Sharon, Pennsylvania

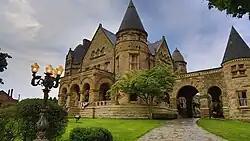
Frank H. Buhl Mansion

The Sharon area was first settled in 1795. It was incorporated as a borough on October 6, 1841, and incorporated as a city on December 17, 1918. The city operated under the Pennsylvania third-class city code until 2008, at which point it adopted a home rule charter under which the elected position of mayor was replaced with a hired city manager and financial officer.